Pedestrian crossing

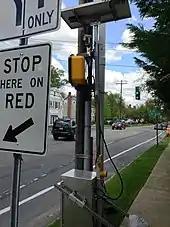
Portable pedestrian crossing signal at a road work site

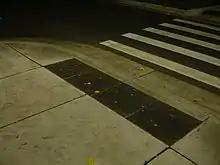
Tactile paving next to a crosswalk

The United Kingdom's pedestrian crossings are quite distinct from the vast majority of Europe, and they use animal names to distinguish different types of crossing. These conventions have been adapted in some ex-Empire countries, such as Ireland, Hong Kong and Malta. 'Look right' and 'look left' markings are sometimes found in tourist areas, to remind pedestrians of the driving direction in the UK.